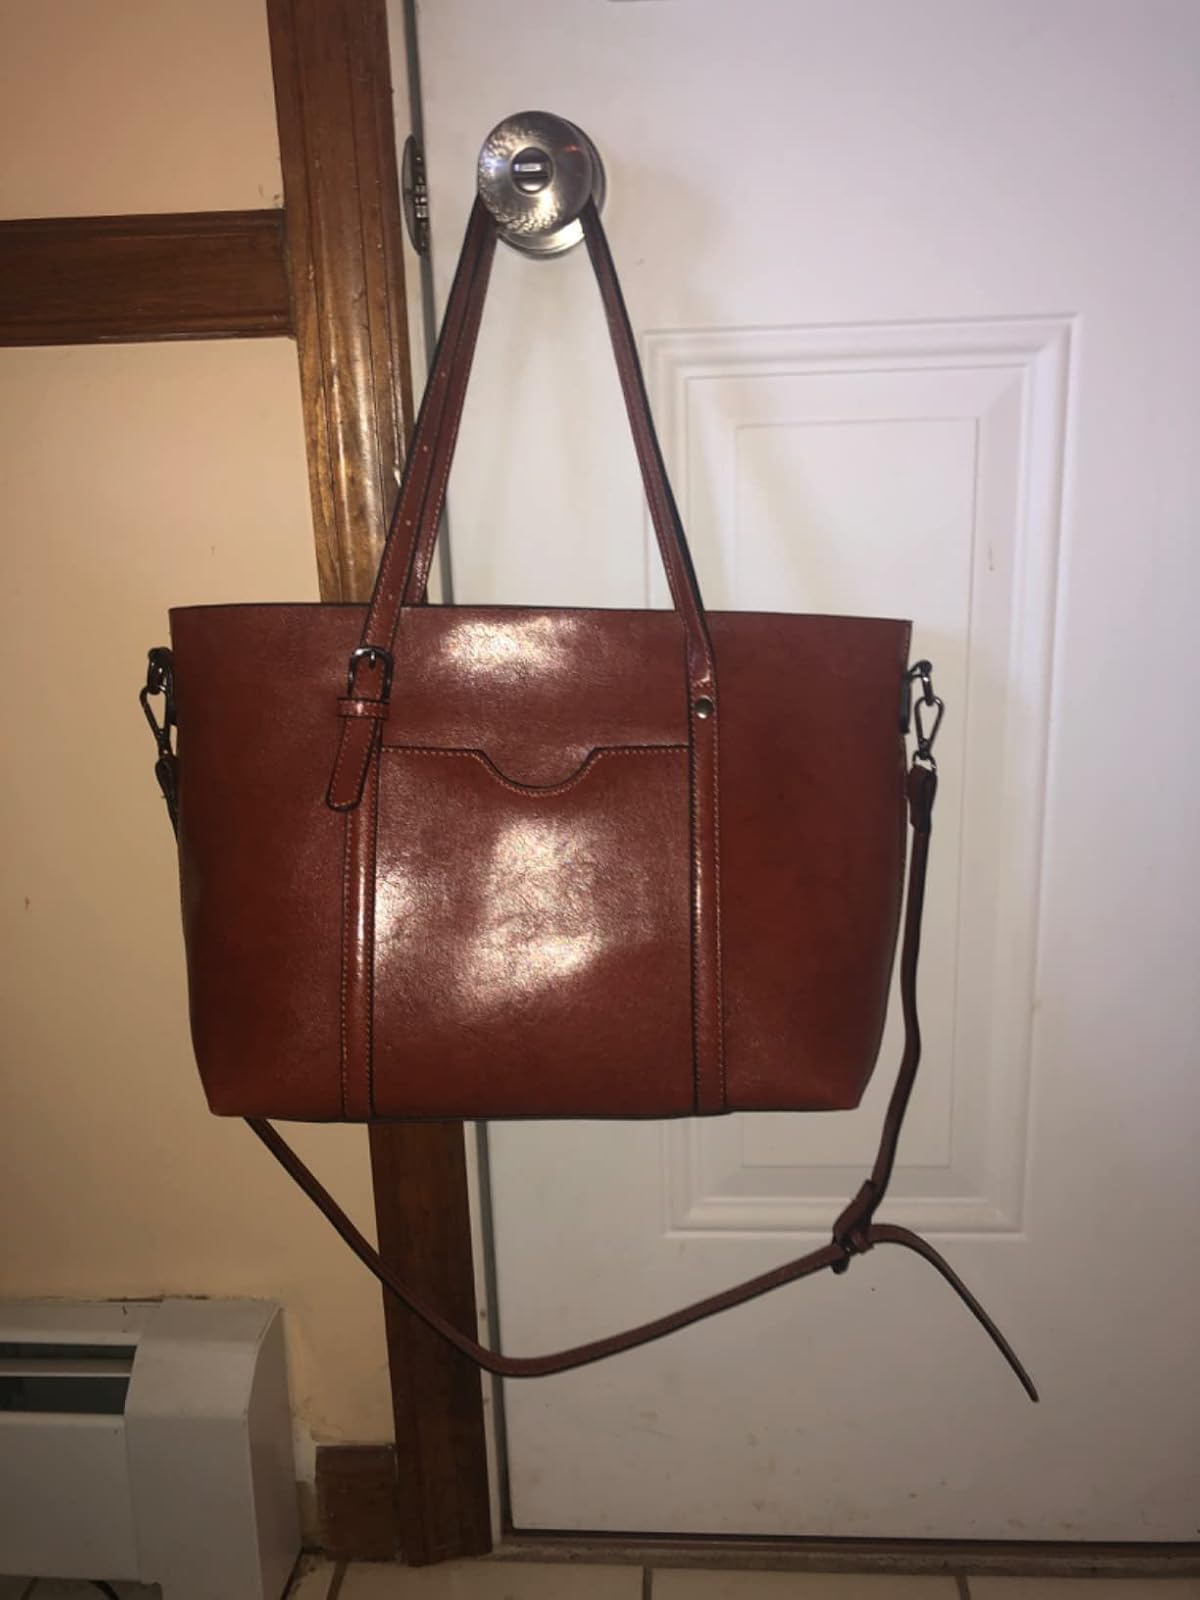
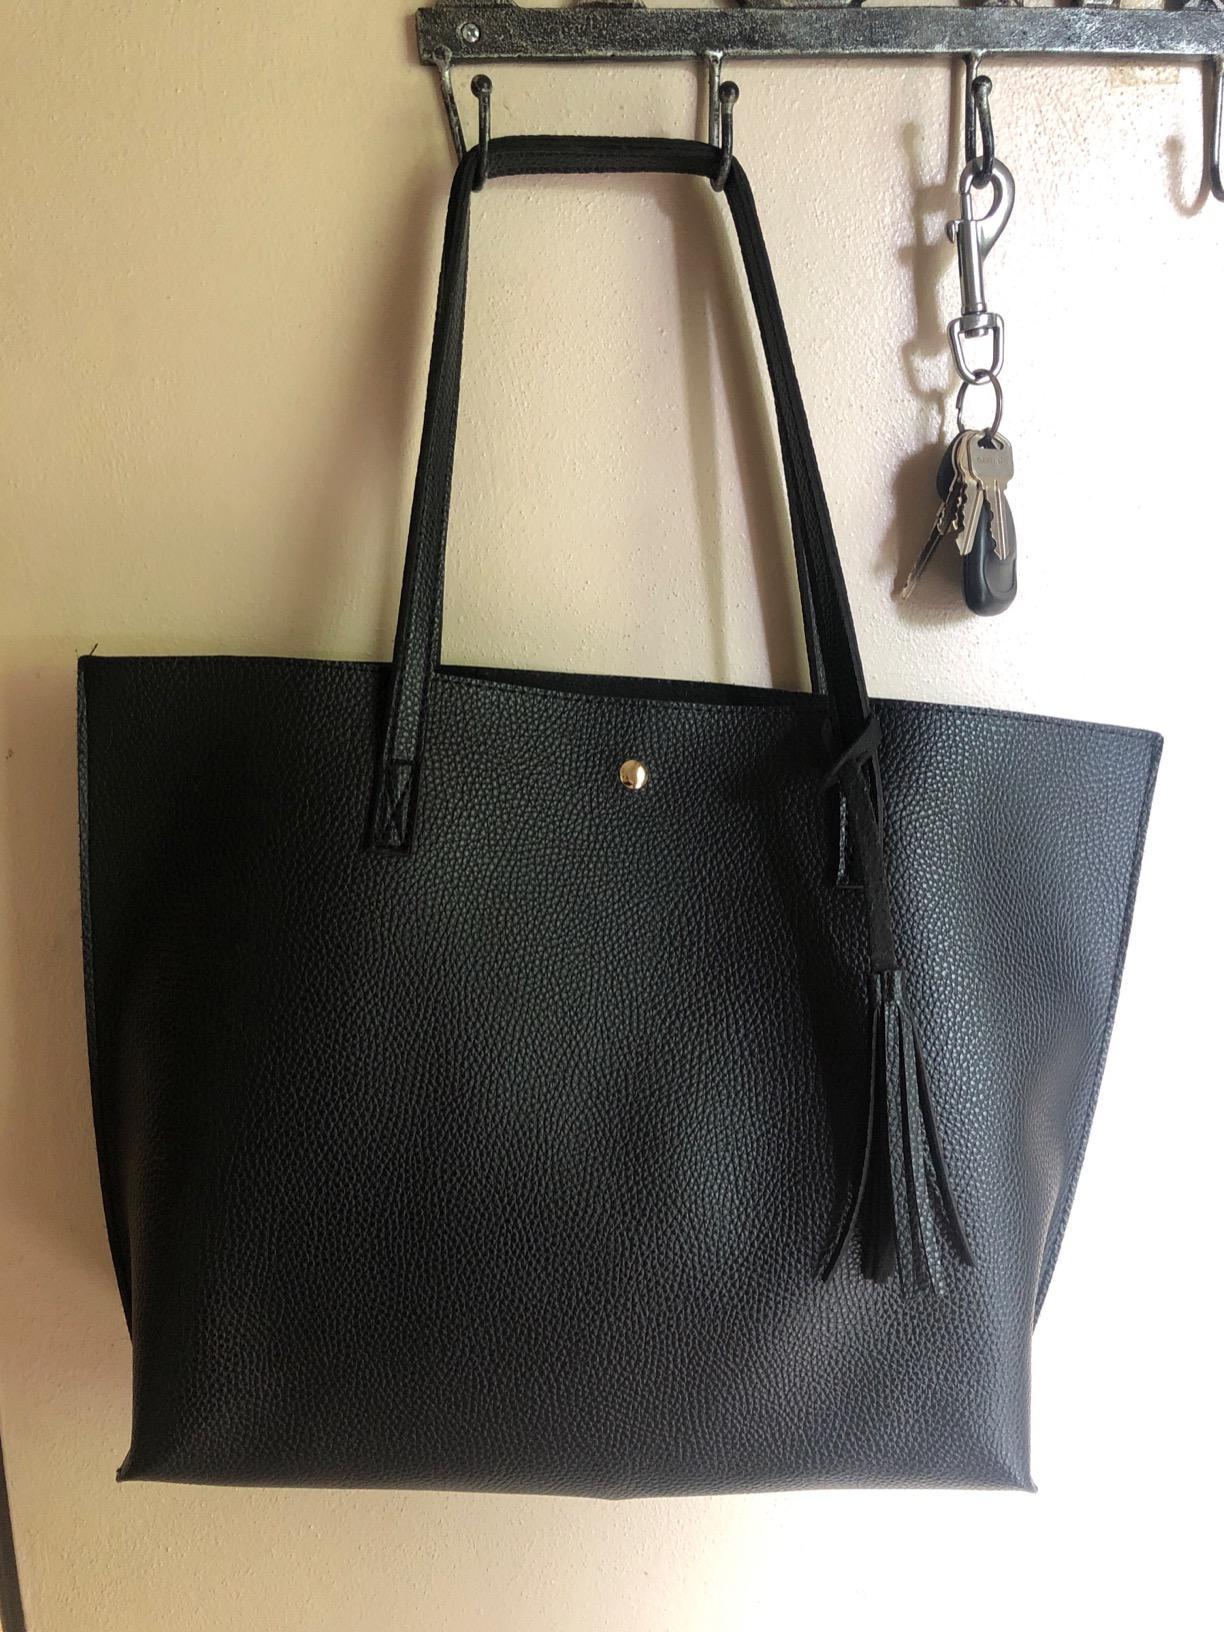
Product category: accessories_handbag
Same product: no